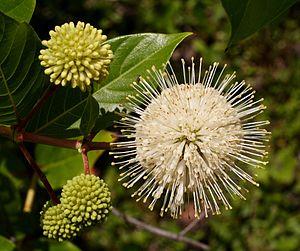
Cephalanthus occidentalis est une espèce d'arbustes de la famille des garances qui est originaire d'Amérique du Nord. Elle a pour nom vernaculaire au Canada céphalanthe occidental, bois noir, bois-bouton.